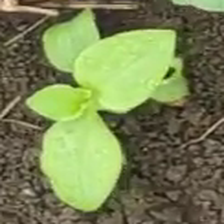
Weed species: Kena_(Commplina_benghalensio)